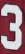
Number: 3